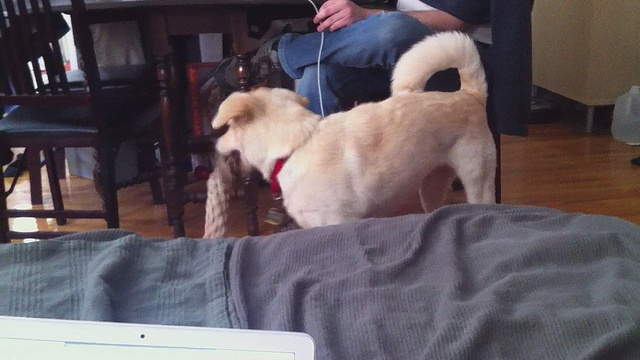
A dog has a large rope in it's mouth.
A tan dog with a red collar holding a sock in it's mouth.
The dog holds something in it's mouth near a sitting person.
A person with a dog on a wooden floor.
a dog holding an object in its mouth on a wooden floor.